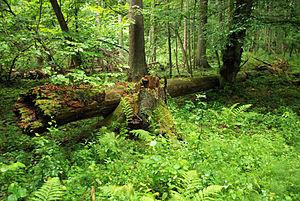
La Pologne compte 23 parcs nationaux, étendus sur une superficie totale de 3 145 km² :